Enver Pasha

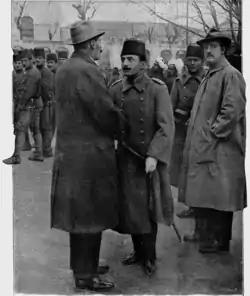
Enver Bey (center) talking to the British attaché and press in Constantinople immediately after seizing power in the 1913 Raid on the Sublime Porte, also known as the 1913 Ottoman coup d'état

While he was in Libya, the Ottoman political situation had significantly deteriorated. The loss of Libya cost the CUP in popularity. After rigging the 1912 elections against the Freedom and Accord Party, opposition to the CUP in the military brought down their government in a coup by military memorandum. However military defeat in the First Balkan War weakened anti-Unionist government, and gave the committee the chance to seize power.